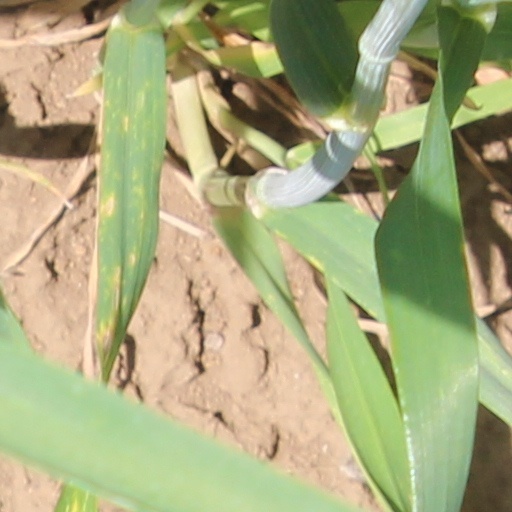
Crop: wheat